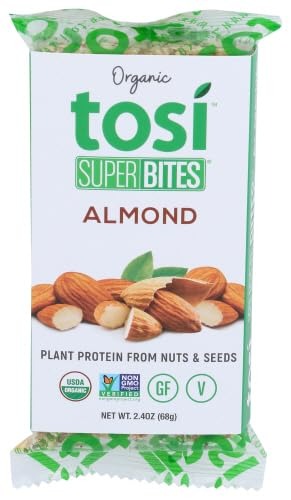
Item Name: T.osi Health Bites Super Almond 2.4 oz (Pack of 12)
Bullet Point 1: All-Natural Ingredients: Each product is made from pure, unprocessed ingredients, ensuring a clean, healthy snack choice with no artificial additives.
Bullet Point 2: Rich in Nutrients: Packed with essential vitamins and minerals, these snacks support overall health and wellness, making them a perfect addition to a balanced diet.
Bullet Point 3: Versatile Snack Options: Enjoy these products straight out of the package or use them to enhance your meals, from breakfast cereals to salads and desserts.
Bullet Point 4: Convenient Packaging: Designed for on-the-go snacking, our resealable packs ensure freshness and are easy to carry, perfect for busy lifestyles.
Product Description: Fuel your day with the nutrient-packed delight of Super Almond Health Bites. These bites are designed to provide a substantial energy boost with a blend of natural ingredients, making them the perfect snack for health-conscious individuals on the go.
Value: 28.8
Unit: Ounce

Price: 54.33